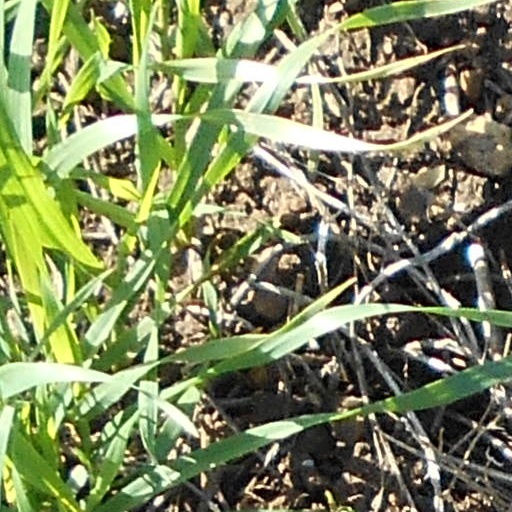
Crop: wheat